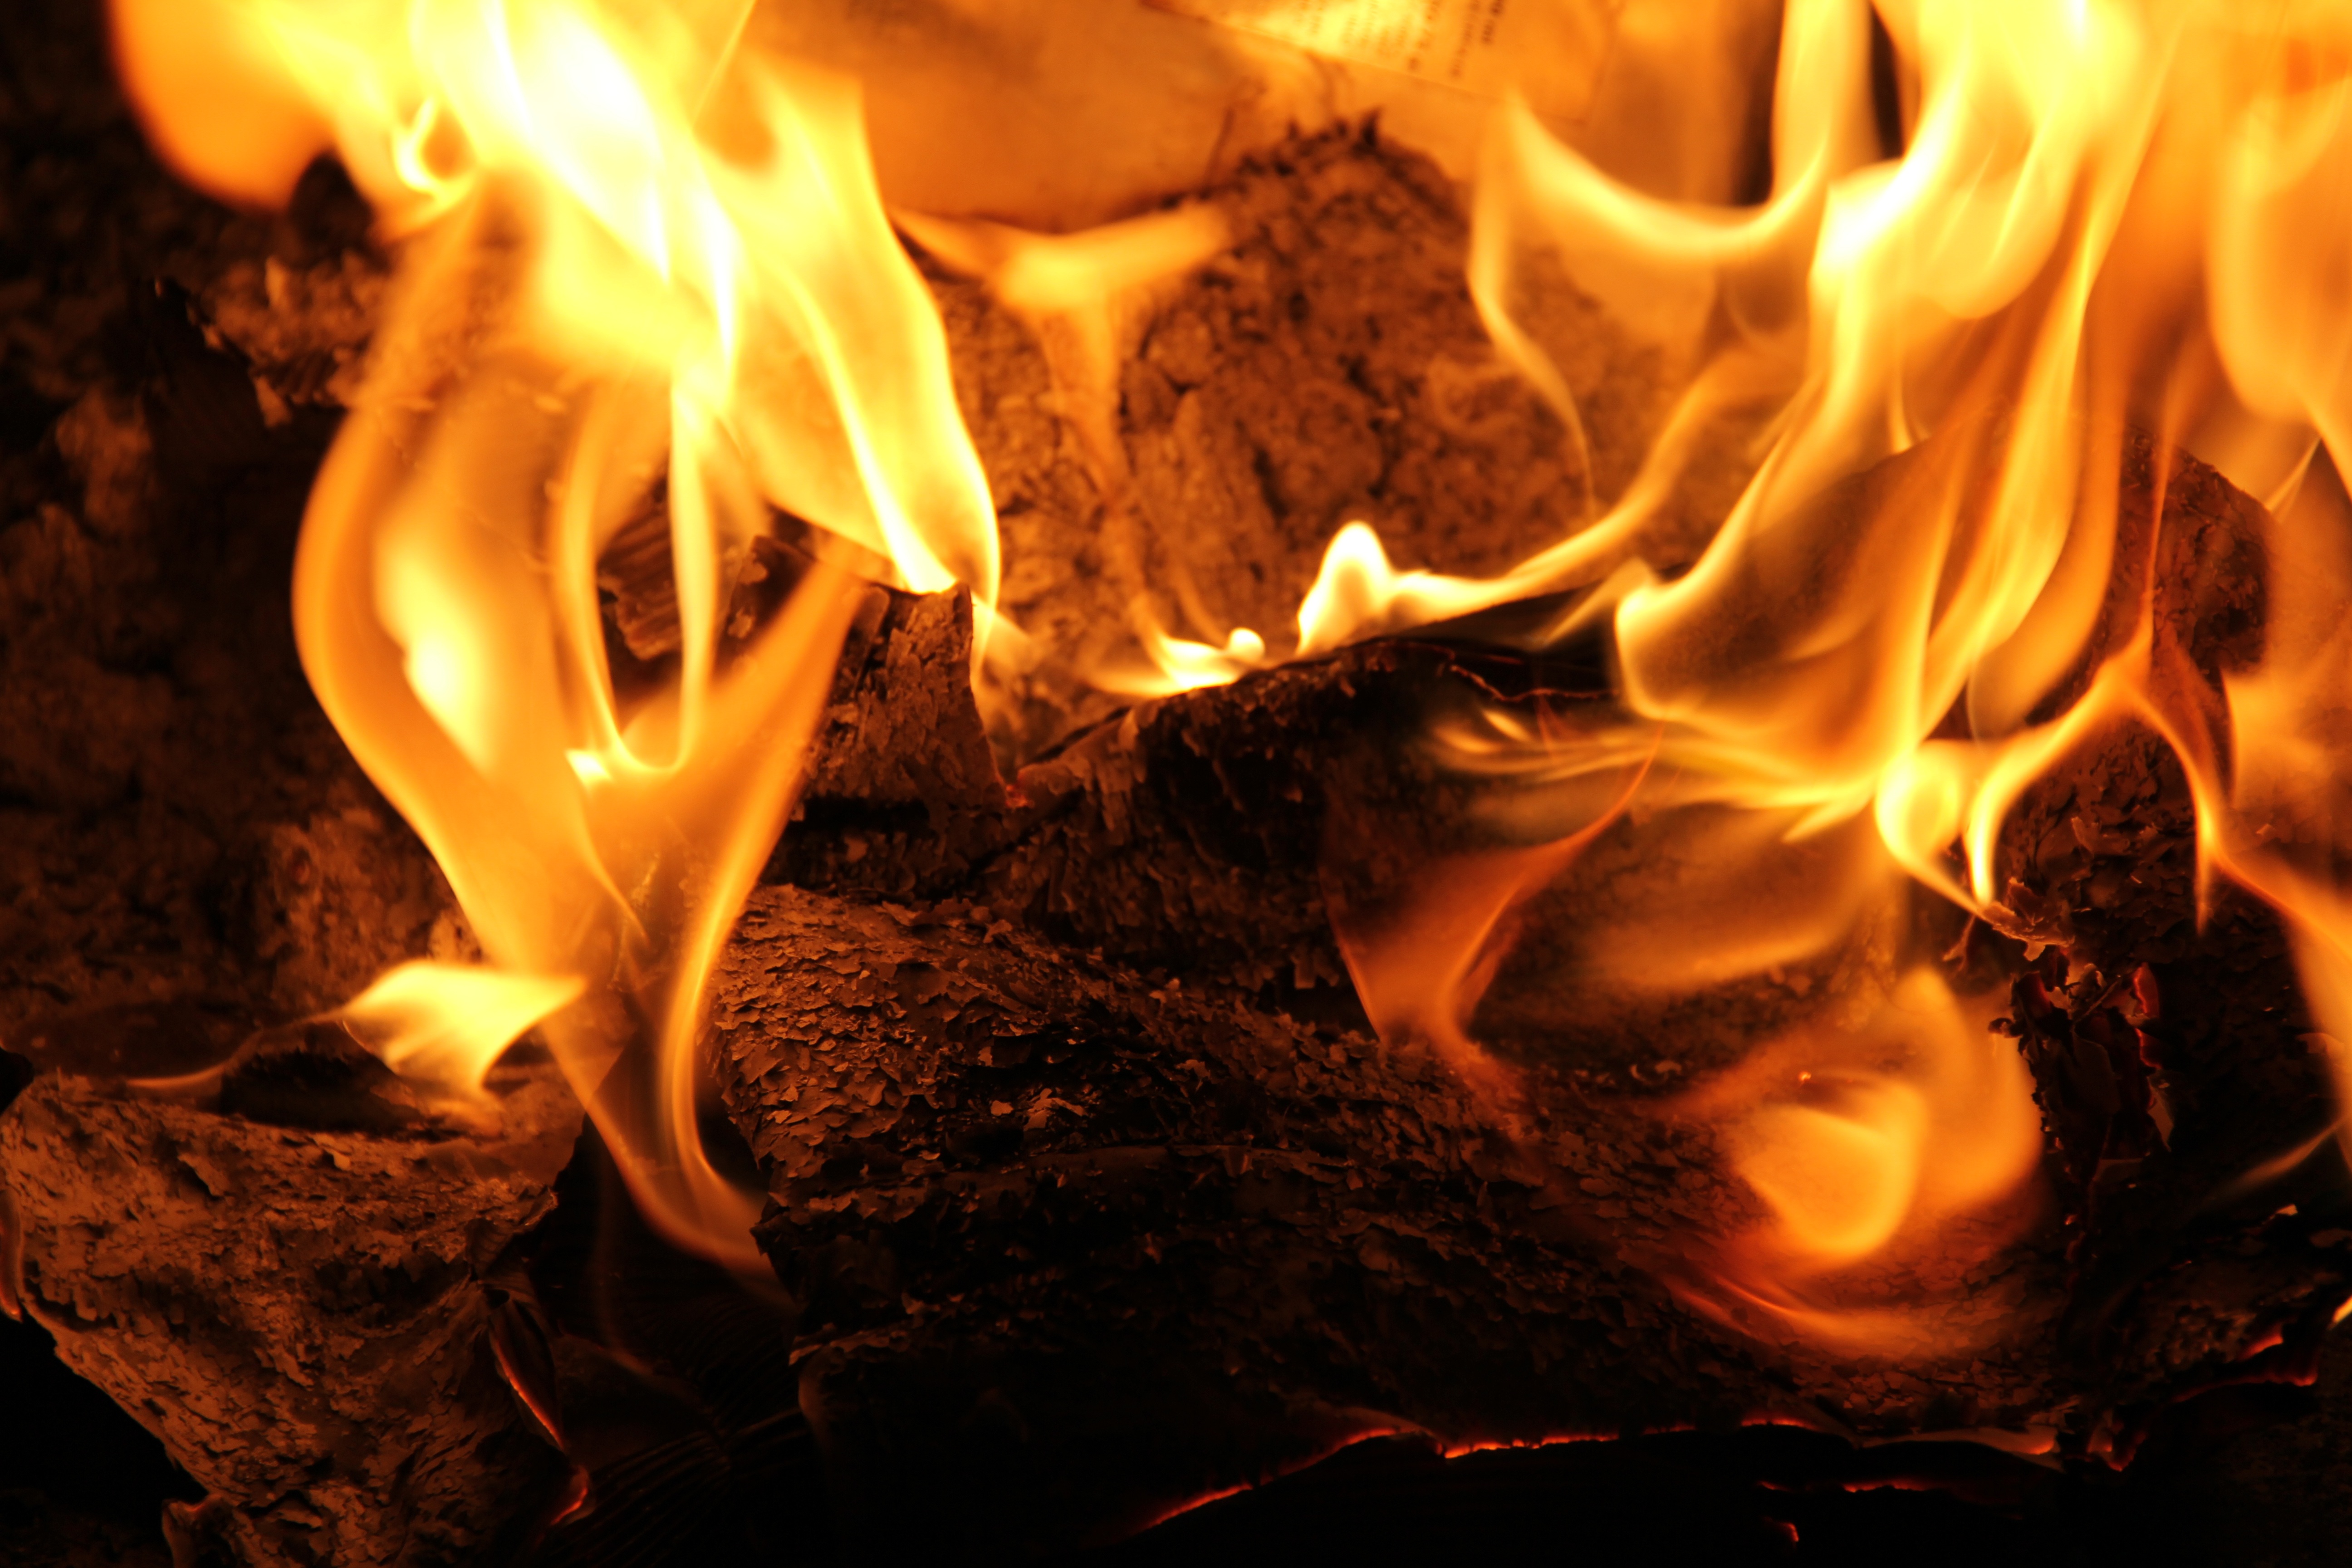
smoke, smoking, flame, fire, darkness, camping, campfire, bonfire, heat, burn, on, burning, hot, danger, flames, embers, combustion, lena, turn on, firewood burned